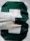
Number: 3